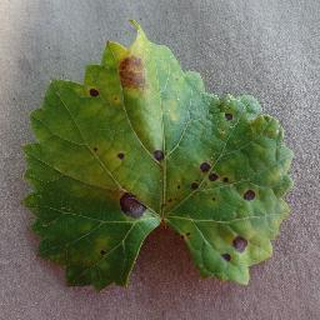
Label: grape_black_rot